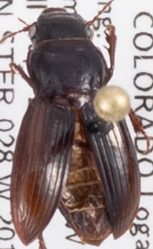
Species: Cratacanthus dubius
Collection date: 2018-07-26
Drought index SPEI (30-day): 0.188
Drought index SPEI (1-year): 0.248
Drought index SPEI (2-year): -0.362